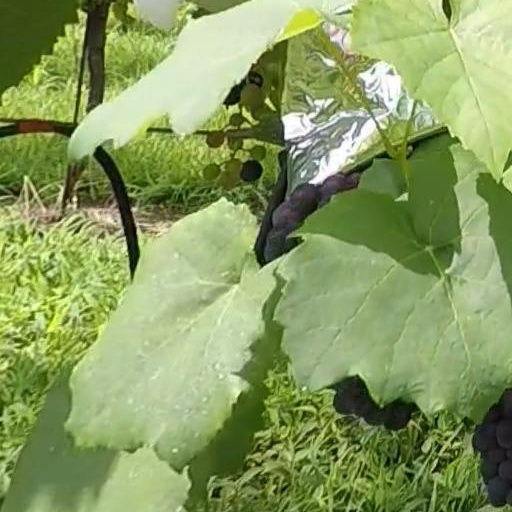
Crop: grape